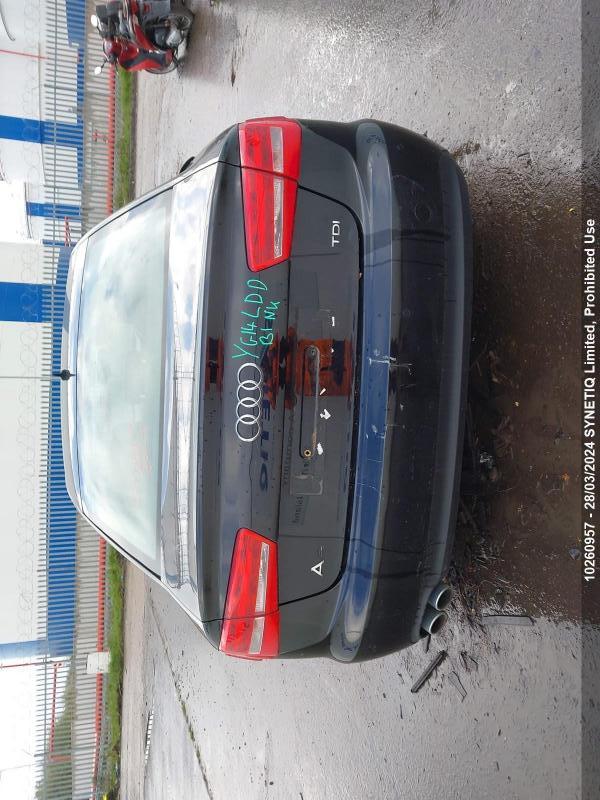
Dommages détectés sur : pare-choc arrière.
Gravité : mineur